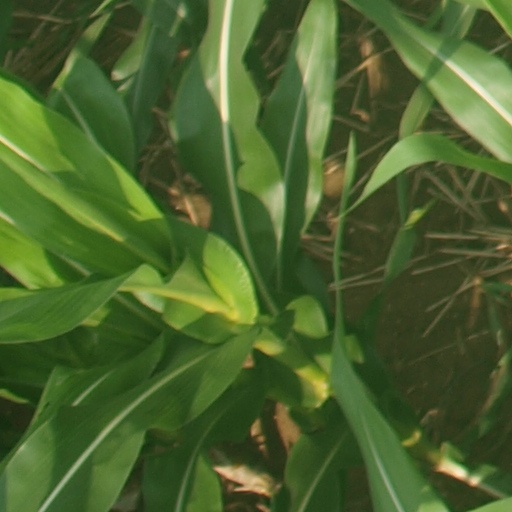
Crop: maize; corn